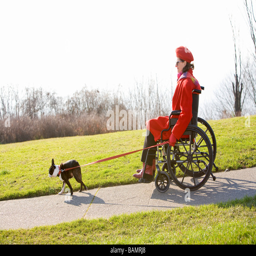
woman in wheelchair taking her dog for a walk